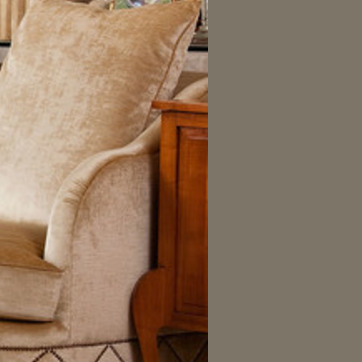
Material: wood